Hiroshima Peace Memorial

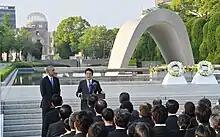
Barack Obama and Shinzo Abe in front of the memorial, 2016.

In international politics, Barack Obama became the first sitting U.S. President to visit the Memorial on 27 May 2016. As an act of reciprocity, Japanese Prime Minister Shinzo Abe visited the USS Arizona Memorial, Honolulu the same year. The leaders of the 49th G7 summit visited the Memorial on 19 May 2023.